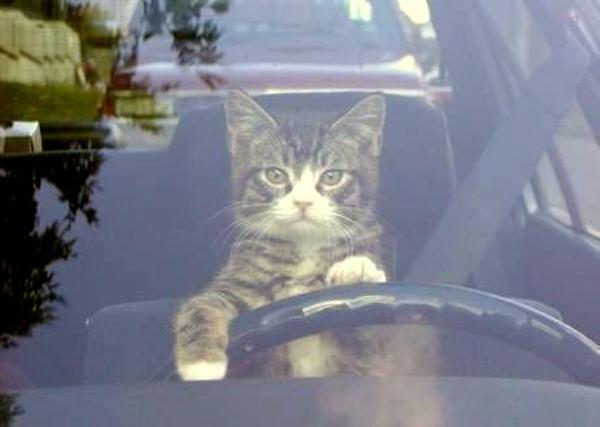
回答: あなたのその 胸 の なあぁぁぁぁかぁぁぁぁ